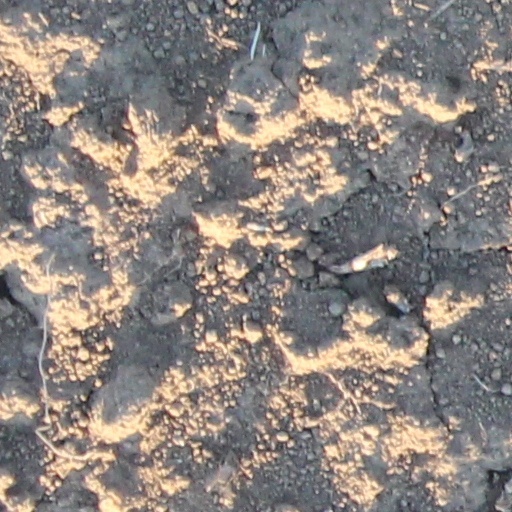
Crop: wheat